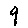
Label: 9